Capuan Venus

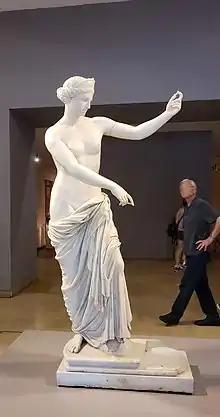
Venus of Capua as exhibited in the Museo Nacional de Bellas Artes in Buenos Aires, Argentina in early 2019.

The Venus of Capua is a sculpture made during the empire of Hadrian (117 to 138 AD).